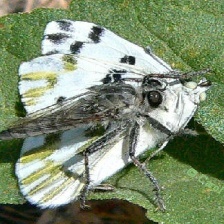
Species: BECKERS WHITE
Butterfly family (ImageNet category): cabbage_butterfly